Norm Campbell (footballer)

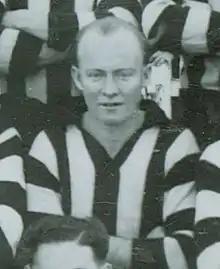
Campbell in 1942

Norman Campbell (4 March 1919 – 9 January 1981) was an Australian rules footballer who played with Collingwood in the Victorian Football League (VFL).